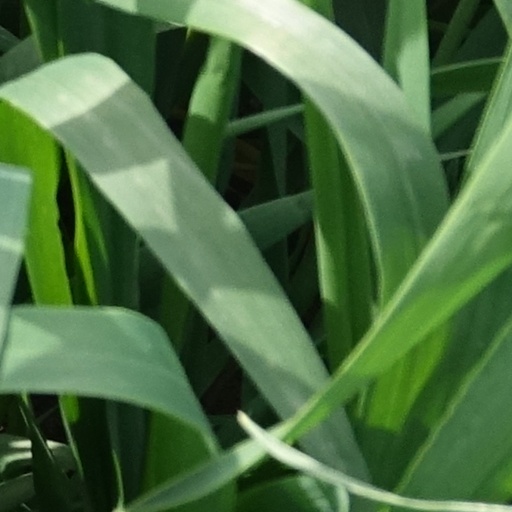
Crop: wheat